Luftfahrt-Bundesamt

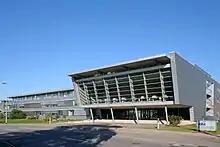
Headquarters of the "Luftfahrt-Bundesamt"

The Luftfahrt-Bundesamt (LBA, "Federal Aviation Office") is the national civil aviation authority of Germany headquartered in Braunschweig.